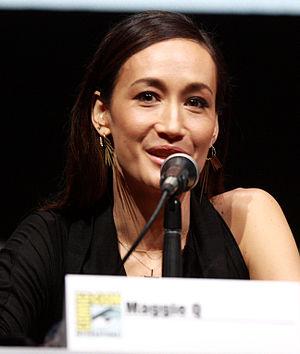
Margaret Quigley, dite Maggie Q, est une actrice et mannequin américaine née le 22 mai 1979 à Honolulu, Hawaï.